Basque National Liberation Movement prisoners

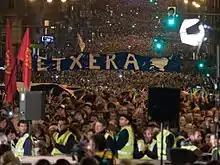
Demonstration in support of the Basque prisoners' rights, Bilbao 2015

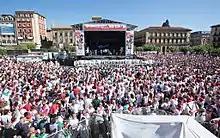
Meeting in support of the accused of Altsasu in San Fermines, Pamplona 2017

The Basque Country has seen many actions and events in solidarity of the Basque prisoners with political motivation. Solidarity has materialized in gatherings, demonstrations, and other events. During the inauguration of the 1999 IAAF World Championships held in Seville two activists disguised as mascots of the games, the "Giraldillas", made it onto the stage and remained there during the presentation wearing the logo and slogans for Basque prisoners' repatriation, with another activist showing a placard.